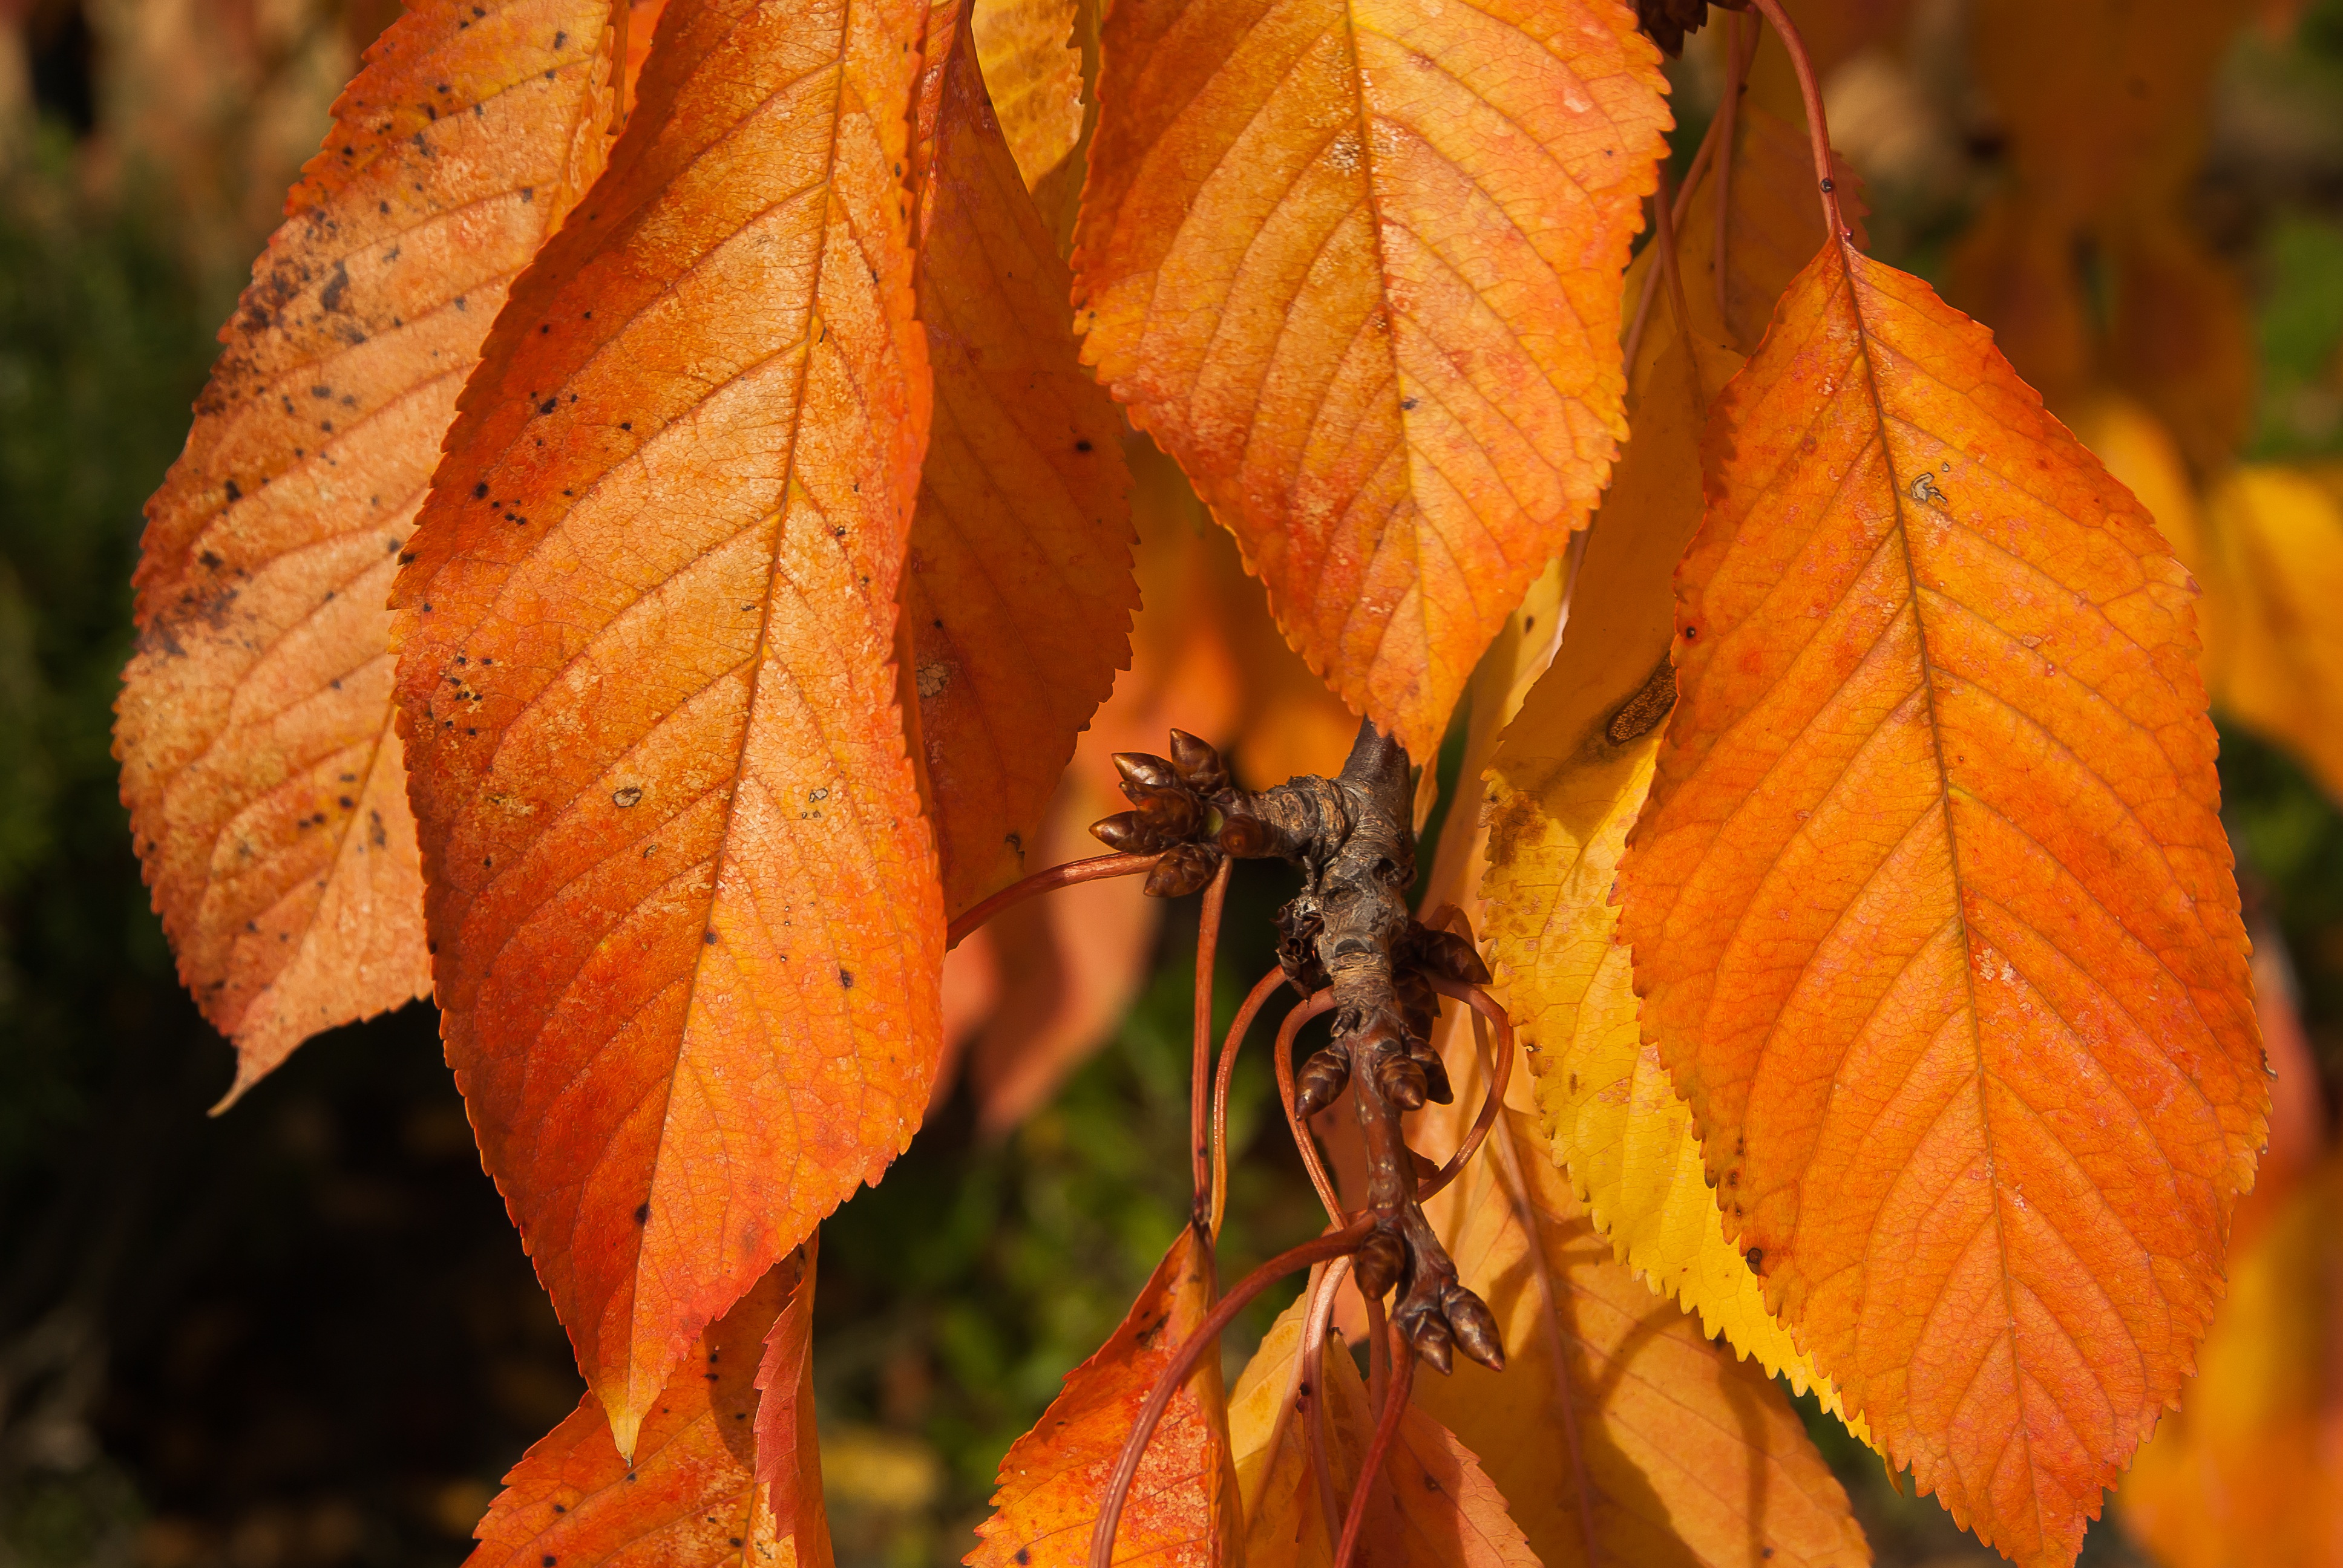
tree, nature, branch, plant, sunlight, leaf, fall, flower, autumn, botany, yellow, flora, season, fauna, maple tree, maple leaf, close up, leaves, deciduous, bud, cherry, macro photography, plant stem, woody plant